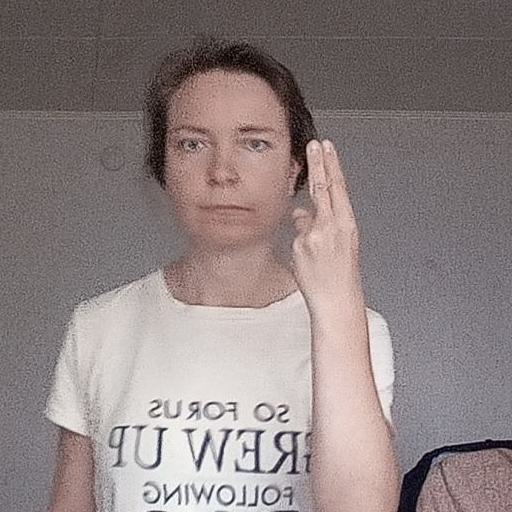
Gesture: two_up_inverted